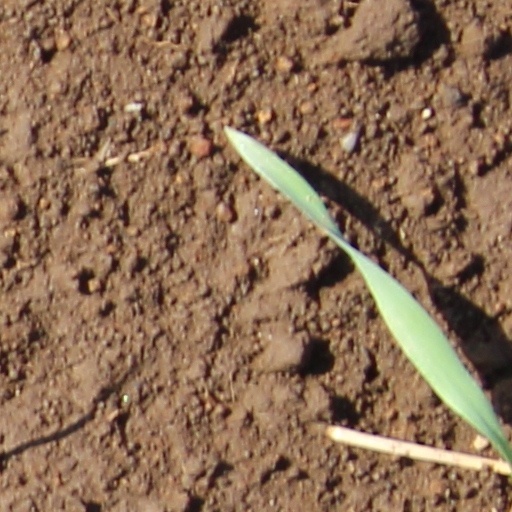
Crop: wheat